The Promise of Forever

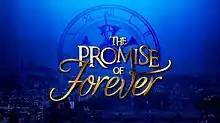
Title card

The Promise of Forever is a 2017 Philippine television drama series broadcast by ABS-CBN. Directed by Darnel Joy R. Villaflor, Hannah Espia and Jon S. Villarin, it stars Paulo Avelino, Ritz Azul and Ejay Falcon. It aired on the network's Kapamilya Gold line up and worldwide on TFC from September 11 to November 24, 2017, replacing "The Better Half" and was replaced by "Hanggang Saan".